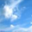
Label: cloud